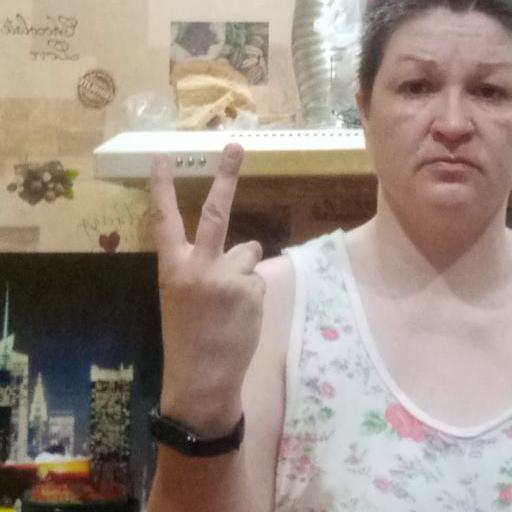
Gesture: peace_inverted